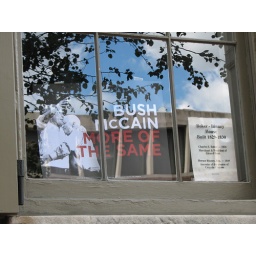
Saw this sign in someone's window while on a walking tour at the MEETin Celebration.